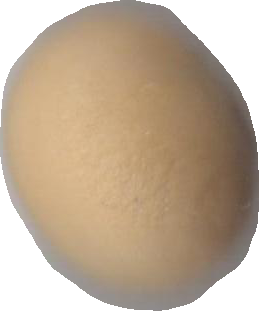
Variety: Grobogan